Cool Cymru

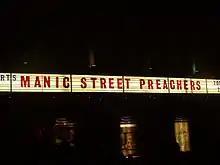
Manic Street Preachers performing in London. The band were one of the pioneers of the era for Welsh music.

Cool Cymru was a Welsh cultural movement in music and independent film in the 1990s and 2000s, led by the popularity of bands such as Catatonia, Stereophonics and Manic Street Preachers.